Adriaan Poirters

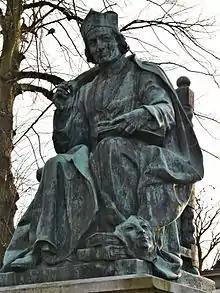
Statue of Adriaan Poirters in Oisterwijk.

Adriaan Poirters (baptised 2 November 1605, in the Sint-Petrus'-Bandenkerk in Oisterwijk – died 4 July 1674, Mechelen) was a Brabantian Jesuit poet and prose writer who was active in the Counter Reformation.